2024–25 USM Alger season

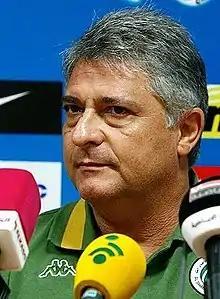
Marcos Paquetá succeeds Nabil Maâloul as new coach.

Before Kamel Hassena's administration left, the contracts of Abdessamed Bounacer and Salim Boukhanchouche were renewed for two seasons, and Abdelkrim Namani's renewed for four seasons. As for Hocine Dehiri whose loan period ended, his contract was bought from Paradou AC, where he signed a contract for three seasons. On June 23, 2024, Zineddine Belaïd met with Athmane Sehbane, where he agreed that he would officially leave. The team's management finally agreed not to put obstacles in the way of the player's ambition and in a way that preserves the rights of the club. The agreement was finally concluded to fulfill the desire of Belaïd to join the Belgian club Sint-Truiden and signed his exit paper.